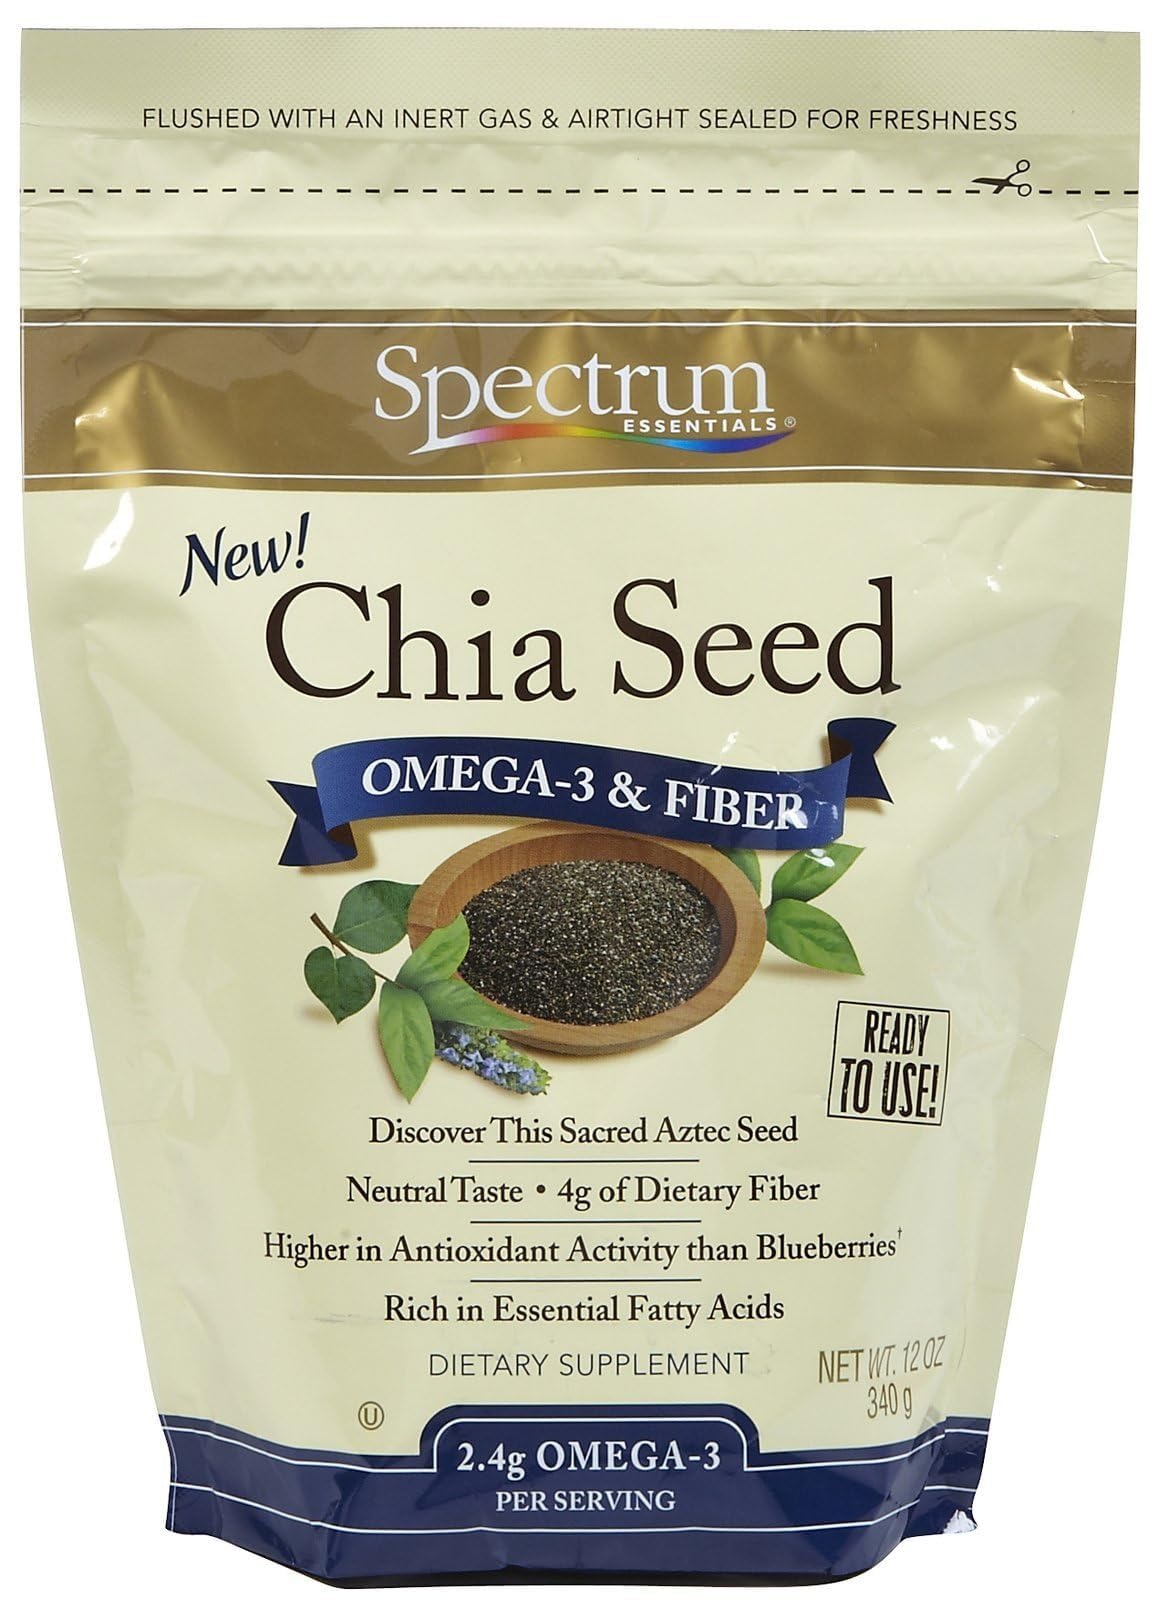
Item Name: Spectrum Essentials Chia Seed Omega-3 and Fiber - 12 oz
Value: 1.0
Unit: Count

Price: 11.69